Peruvian protests (2022–2023)

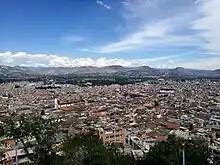
Cajamarca, one of Peru's poorest cities located near the world's fourth largest gold mine

Since the independence of Peru from the Spanish Empire, the economic elite in Lima engaged in a practice known as "centralismo", which involved focusing their power on the coastal regions while the rural provinces were governed by existing serfdom practices by "hacienda" landowners. This practice has continued throughout Peru's history and has resulted with large levels of economic inequality, political alienation and other disparities in rural regions, with Lima acquiring the majority of socioeconomic benefits in the nation. "Centralismo" also contributed to systemic racism in Peru since the wealth and education centralized in Lima created a perception amongst Limeños that rural indigenous individuals were inferior.